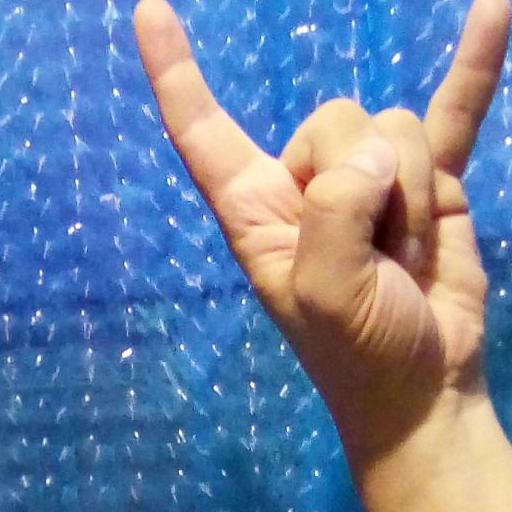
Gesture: rock